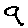
Label: 9